Oleg Popov

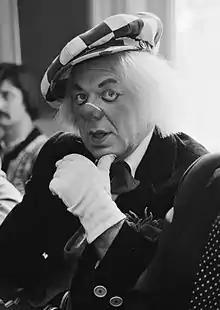
Popov in 1979

Popov performed as a clown, combining his talents as a mime, a tightrope walker, and a juggler. At the 8th International Circus Festival of Monte-Carlo in 1981, he received the coveted Gold Clown award as a tribute to his stellar career. His clown character followed the tradition of the Russian folk character "Ivanushka," who fools other people and who is teased himself.